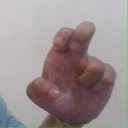
अक्षर: अ